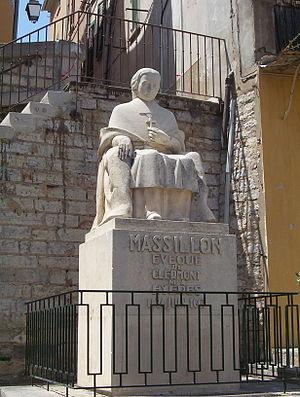
Jean-Baptiste Massillon, né le 24 juin 1663 à Hyères et mort le 28 septembre 1742 à Beauregard-l'Évêque, est un homme d'Église français, évêque de Clermont en Auvergne.
Hyères est une commune française située dans le département du Var, en Provence-Alpes-Côte d'Azur.
Cet article recense les œuvres d'art dans l'espace public du Var, en France.